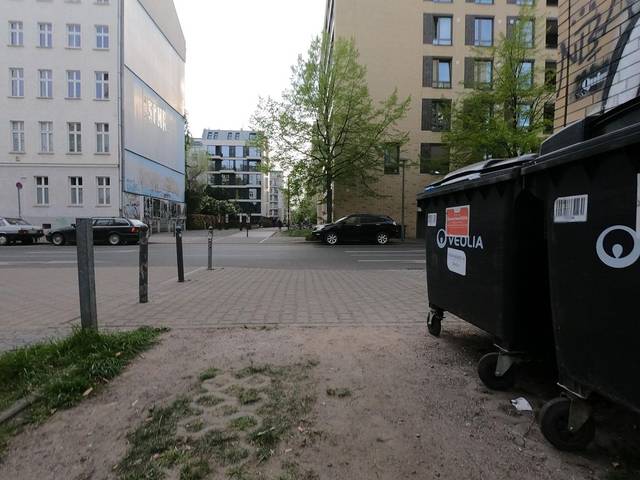
Region: Germany
Coordinates: 52.54, 13.402